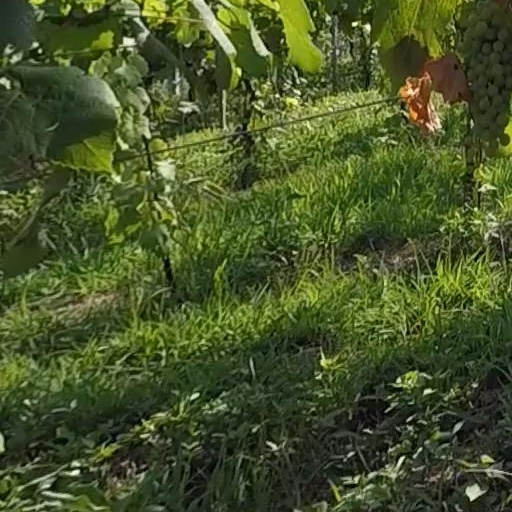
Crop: grape